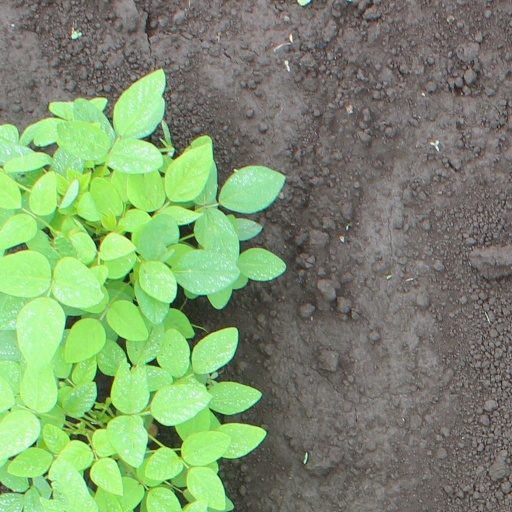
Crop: soybean